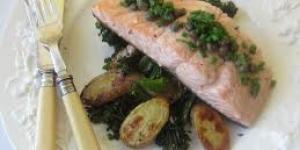
combinado de mariscos y pescado